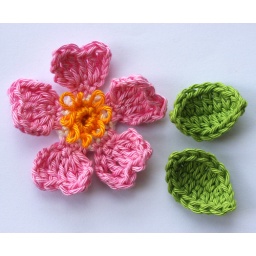
Wild roses crochet applique flowers in pink cotton embellishment